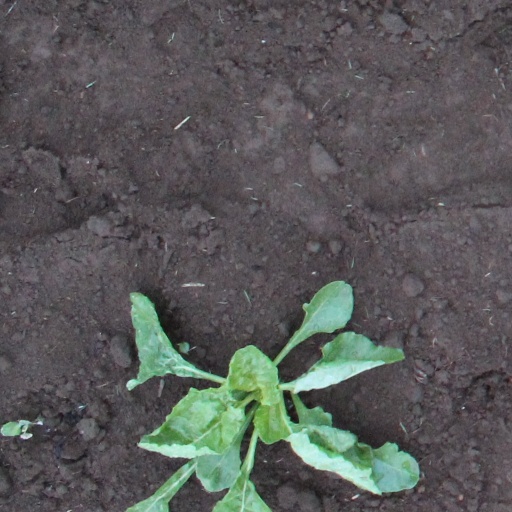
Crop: sugar beet